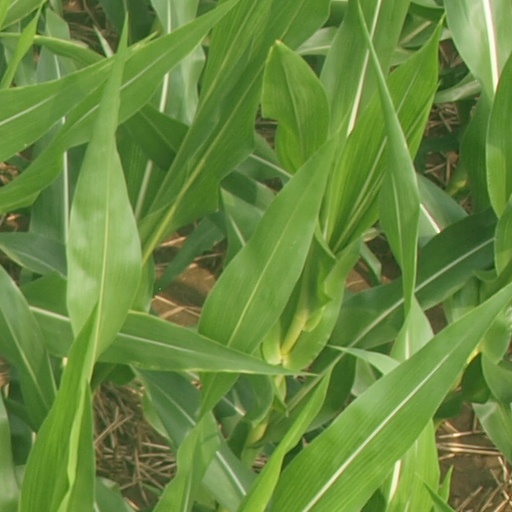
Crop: maize; corn